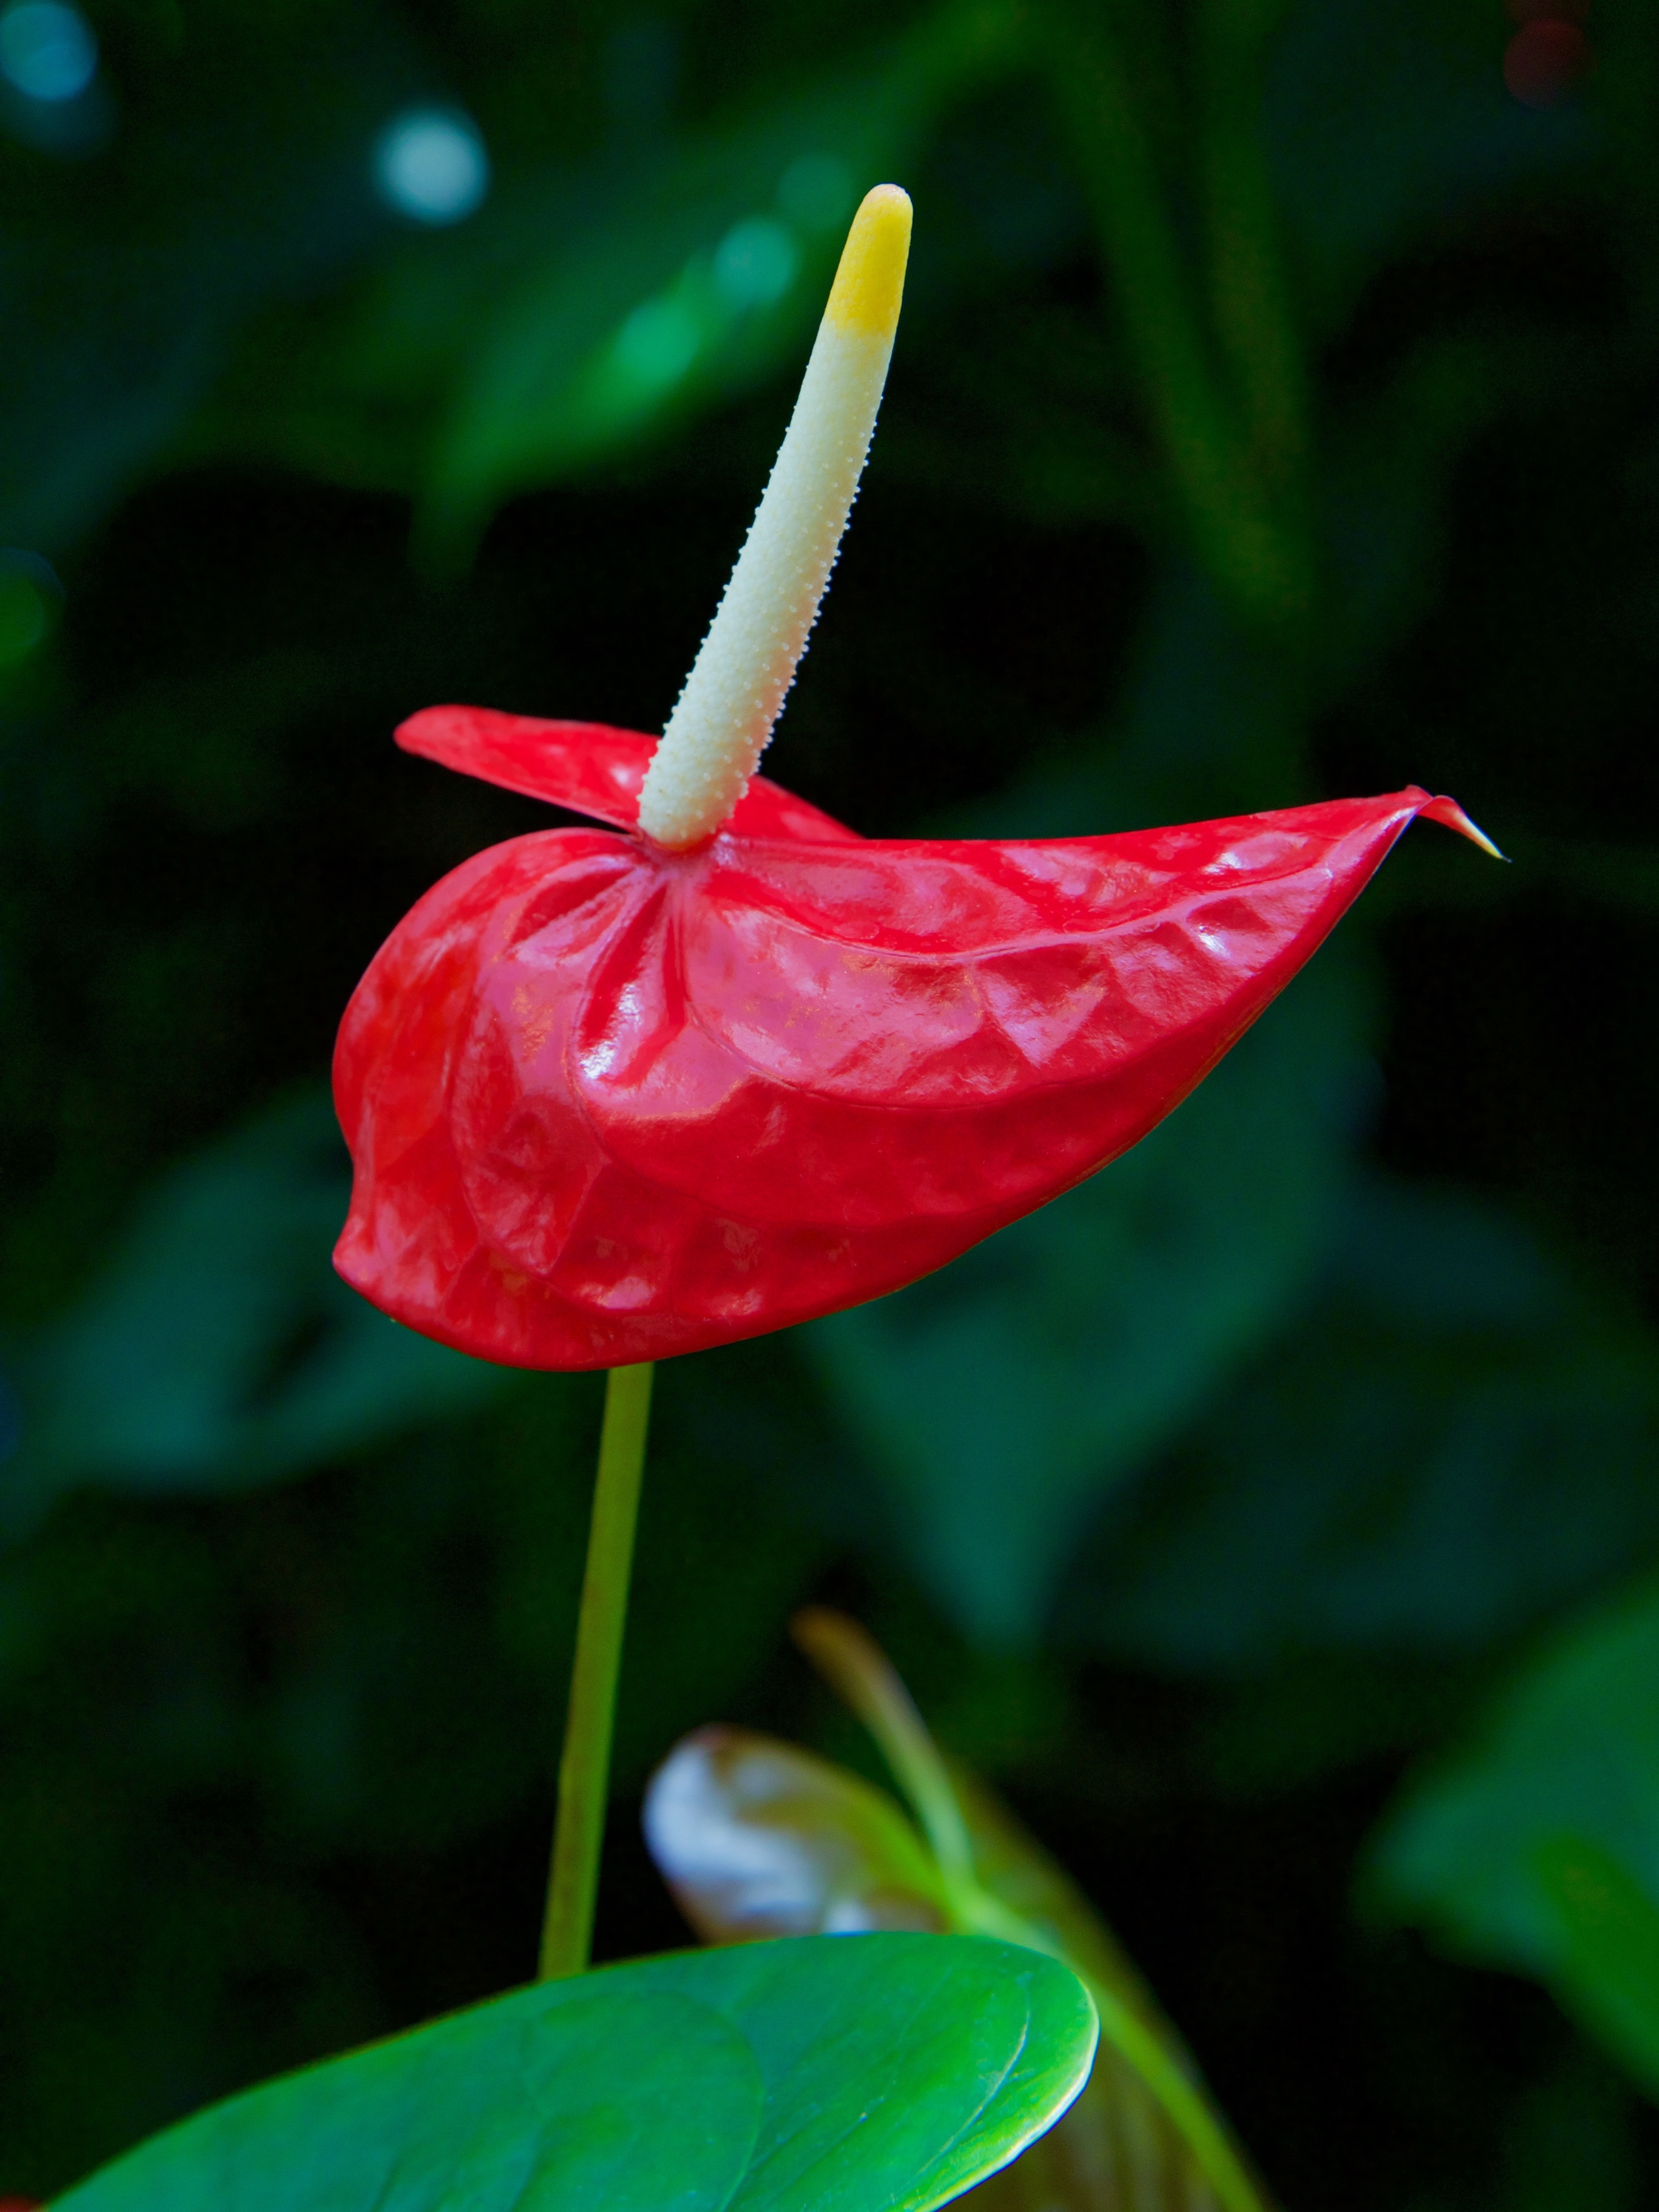
blossom, plant, leaf, flower, petal, bloom, green, red, botany, flora, close up, macro photography, flowering plant, flowering stems, plant stem, land plant